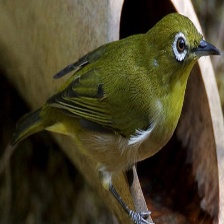
Species: MALAGASY WHITE EYE
Scientific name: ZOSTEROPS MADERASPATANUS